Hesperis matronalis

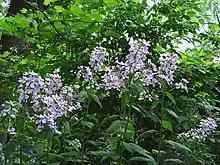
Stand of "H. matronalis" in a forested setting

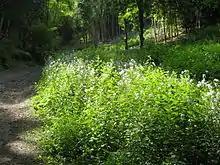
Naturalized "H. matronalis" in Whitelands Wood, Butser Hill, England

"Hesperis matronalis" was given its modern scientific name by Carl Linnaeus in his book Species Plantarum in 1753.